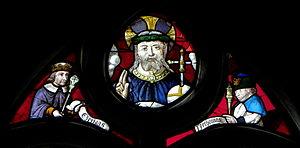
Baie 05 de la chapelle Notre-Dame de Kergoat en Quéménéven (29).